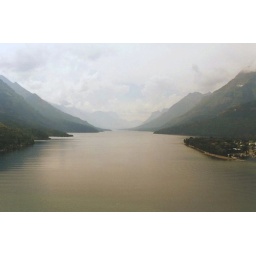
A long, beautiful mountain lake in Waterton Lakes National Park